Retreat of glaciers since 1850

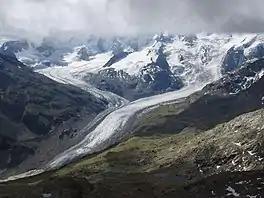
Morteratsch (right) and Pers (left) glaciers in 2005

One major concern is the increased risk of Glacial Lake Outburst Floods (GLOF), which have in the past had great effect on lives and property. Glacier meltwater left behind by the retreating glacier is often held back by moraines that can be unstable and have been known to collapse if breached or displaced by earthquakes, landslides or avalanches. If the terminal moraine is not strong enough to hold the rising water behind it, it can burst, leading to a massive localized flood. The likelihood of such events is rising due to the creation and expansion of glacial lakes resulting from glacier retreat. Past floods have been deadly and have resulted in enormous property damage. Towns and villages in steep, narrow valleys that are downstream from glacial lakes are at the greatest risk. In 1892 a GLOF released some of water from the lake of the Tête Rousse Glacier, resulting in the deaths of 200 people in the French town of Saint-Gervais-les-Bains. GLOFs have been known to occur in every region of the world where glaciers are located. Continued glacier retreat is expected to create and expand glacial lakes, increasing the danger of future GLOFs.